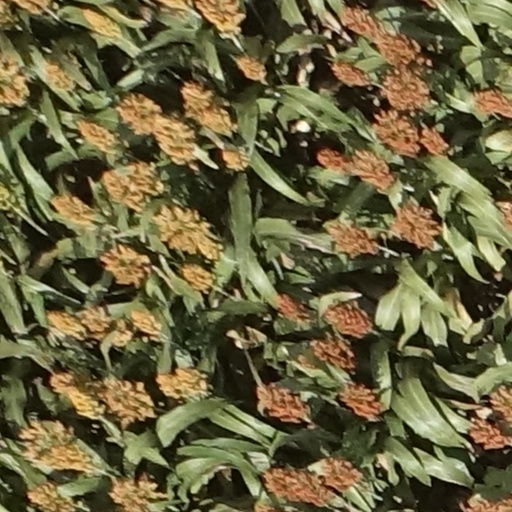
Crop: sorghum